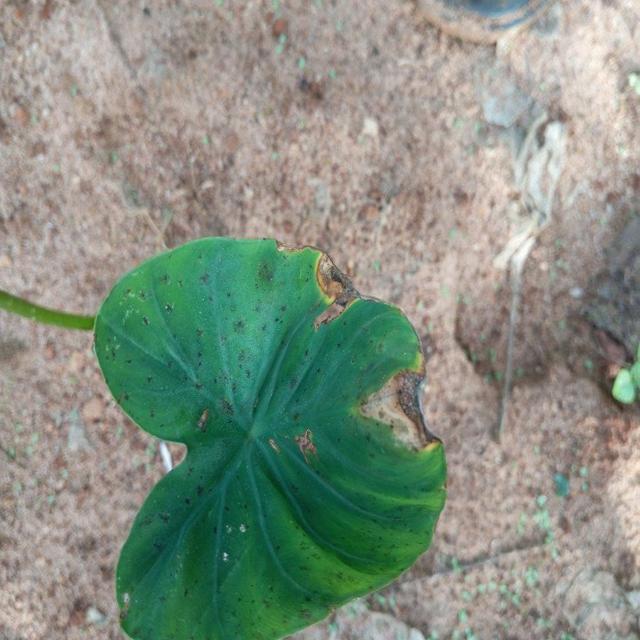
Label: Early_Blight